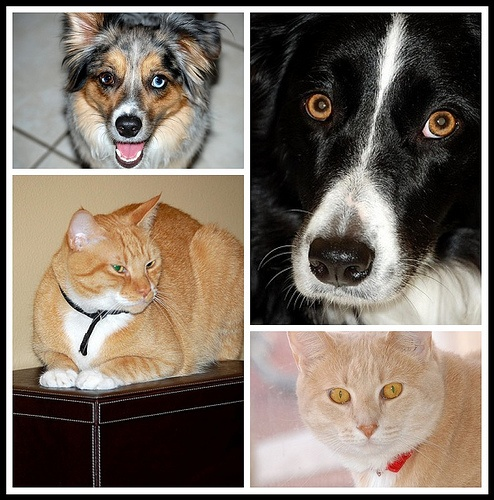
A collage of photos with two cats and two dogs.
The two dogs and two cats they owned posed for pictures.
A frame with four pictures in with two being dogs and two being cats.
Four photographs of different dogs and orange cats.
Four faces of dogs and cats looking at us.